St. James Building

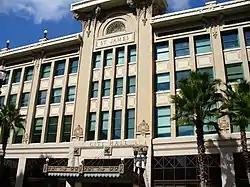

The St. James Building is a historic building in Downtown Jacksonville, Florida, currently housing Jacksonville City Hall. It was designed by architect Henry John Klutho and opened in 1912. One of many structures in downtown Jacksonville designed by Klutho after the Great Fire of 1901, it is considered his Prairie School masterpiece.